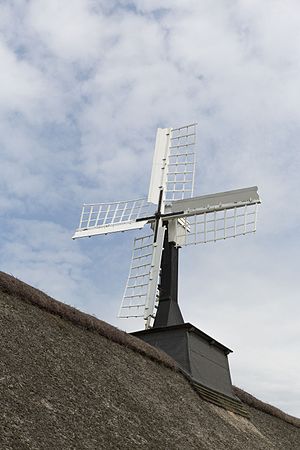
Østerklit Stokmølle
Østerklit Stokmølles vinger der beklædes med sejl ved brug.
Østerklit Stokmølle rotor
Østerklit Stokmølle er Danmarks sidste fungerende stokmølle, der ligger i en stor åbning i Tversted Klitplantage, ikke langt fra Tannisbugten. Navnet stokmølle kommer af at møllevingerne bæres af af et stykke kraftig tømmer, kaldet en stok. Denne overfører vingernes rotation til kværnen eller andre maskiner. Møllen er placeret på laden til en parallelgård fra 1872, hvor stuehuset nedbrændte i 1981.